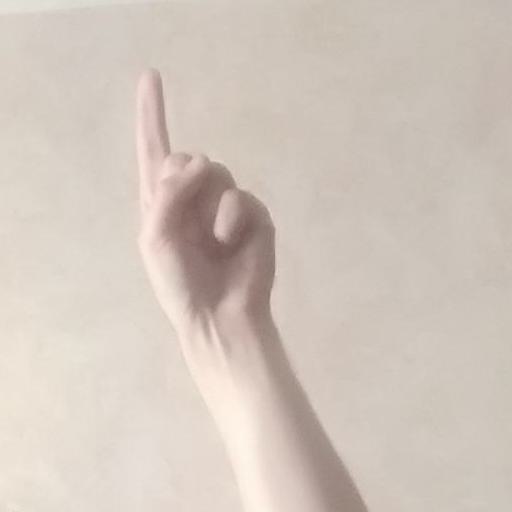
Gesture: one